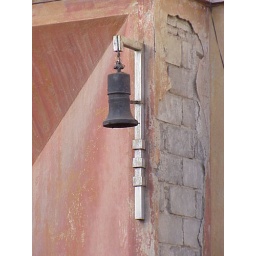
Broken lamp outside the former Alfa Romeo building in Asmara, Eritrea still retains a lot of deco charm.